Sky position (RA, Dec in degrees): 166.916, 3.284
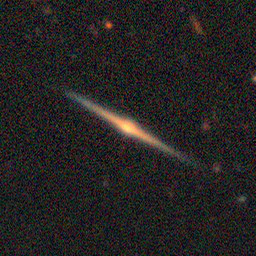
Galaxy morphology: Edge-on Galaxies with Bulge